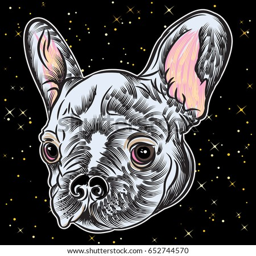
portrait of a dog on black background .